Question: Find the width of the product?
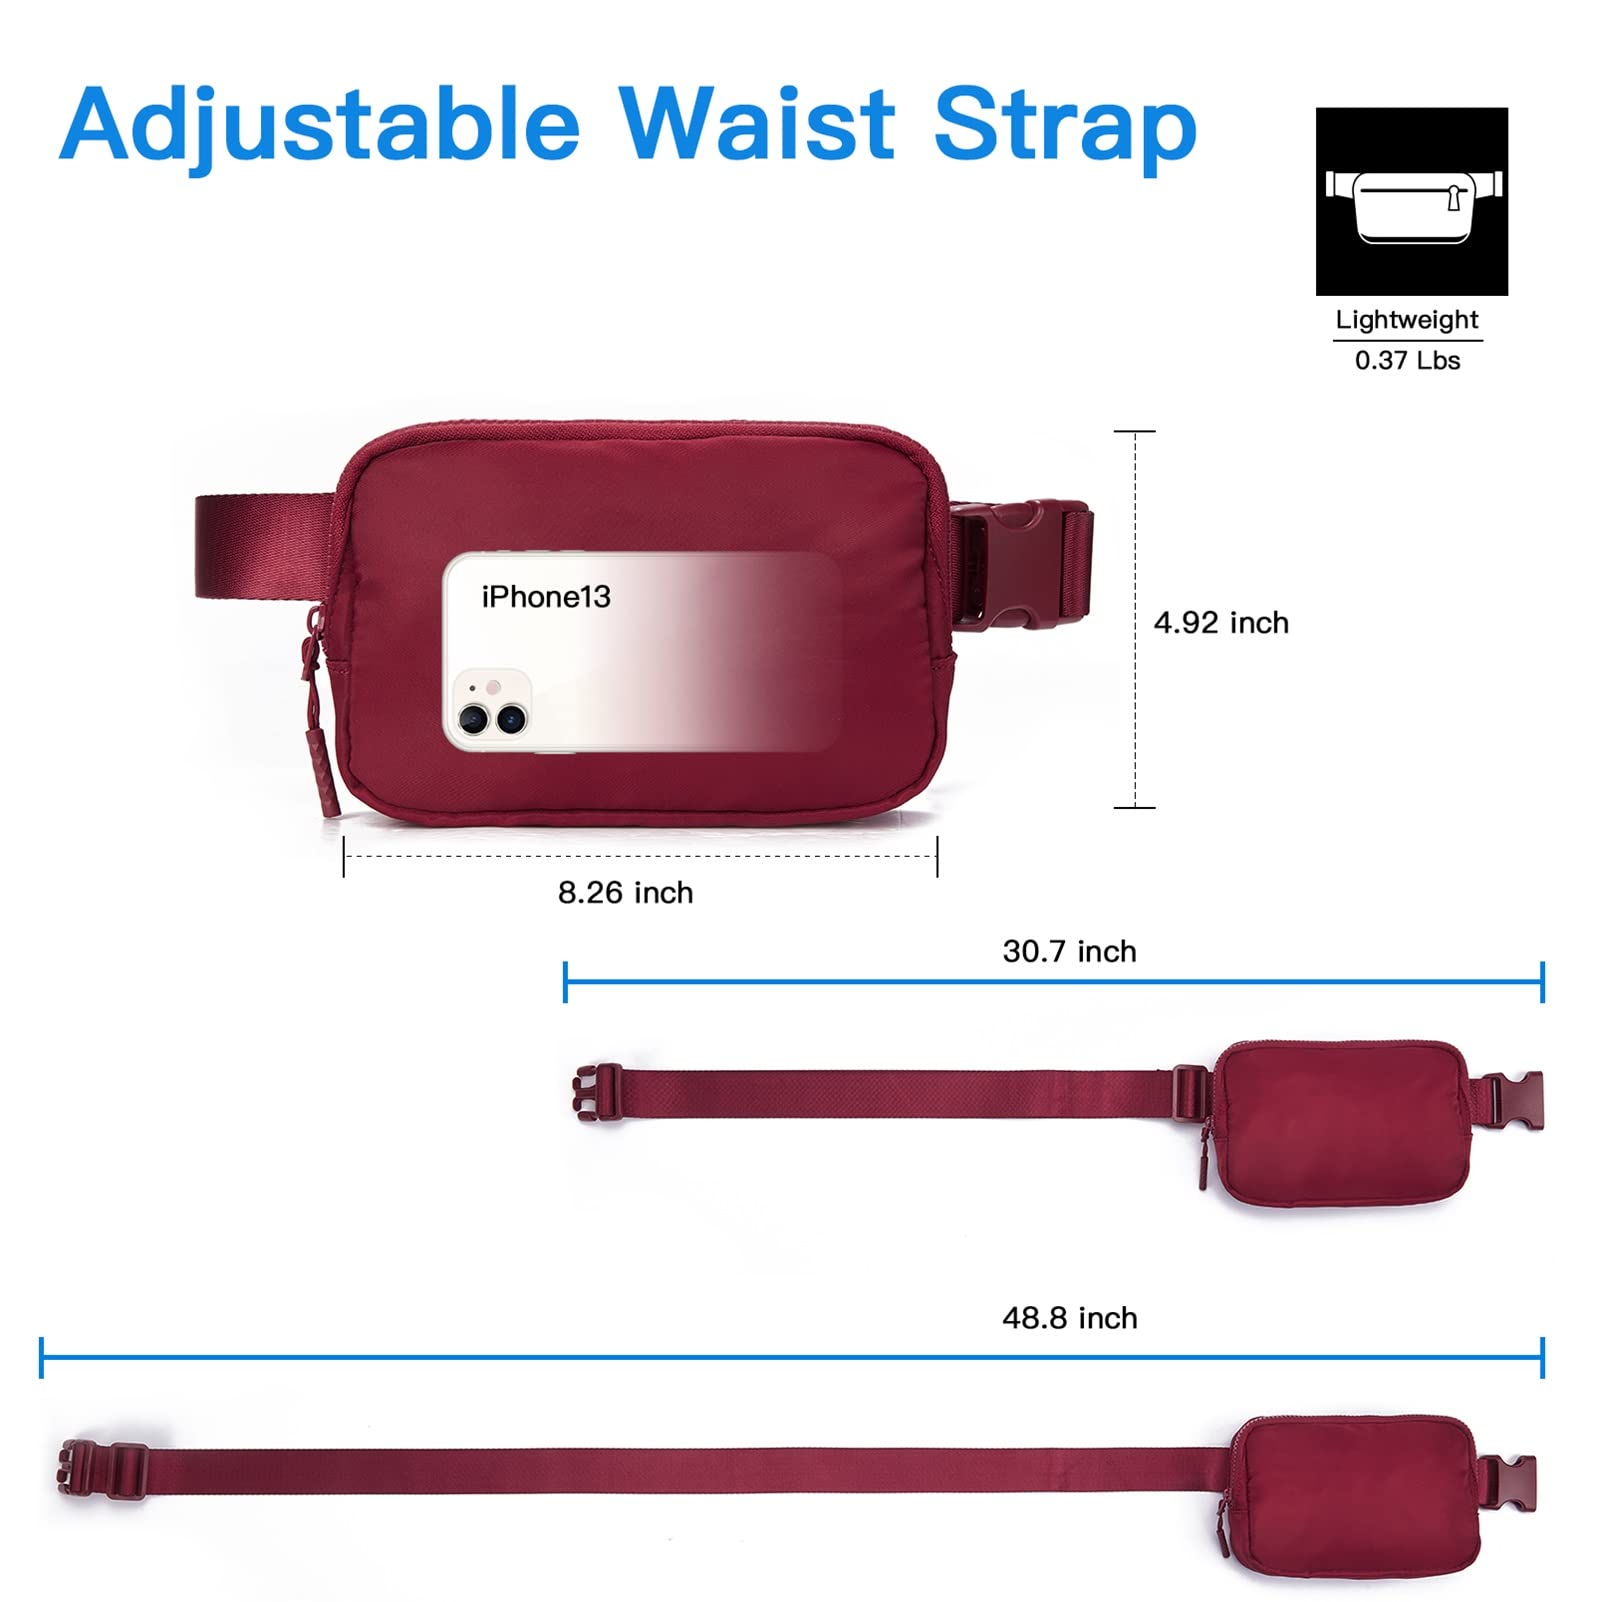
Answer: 8.26 inch